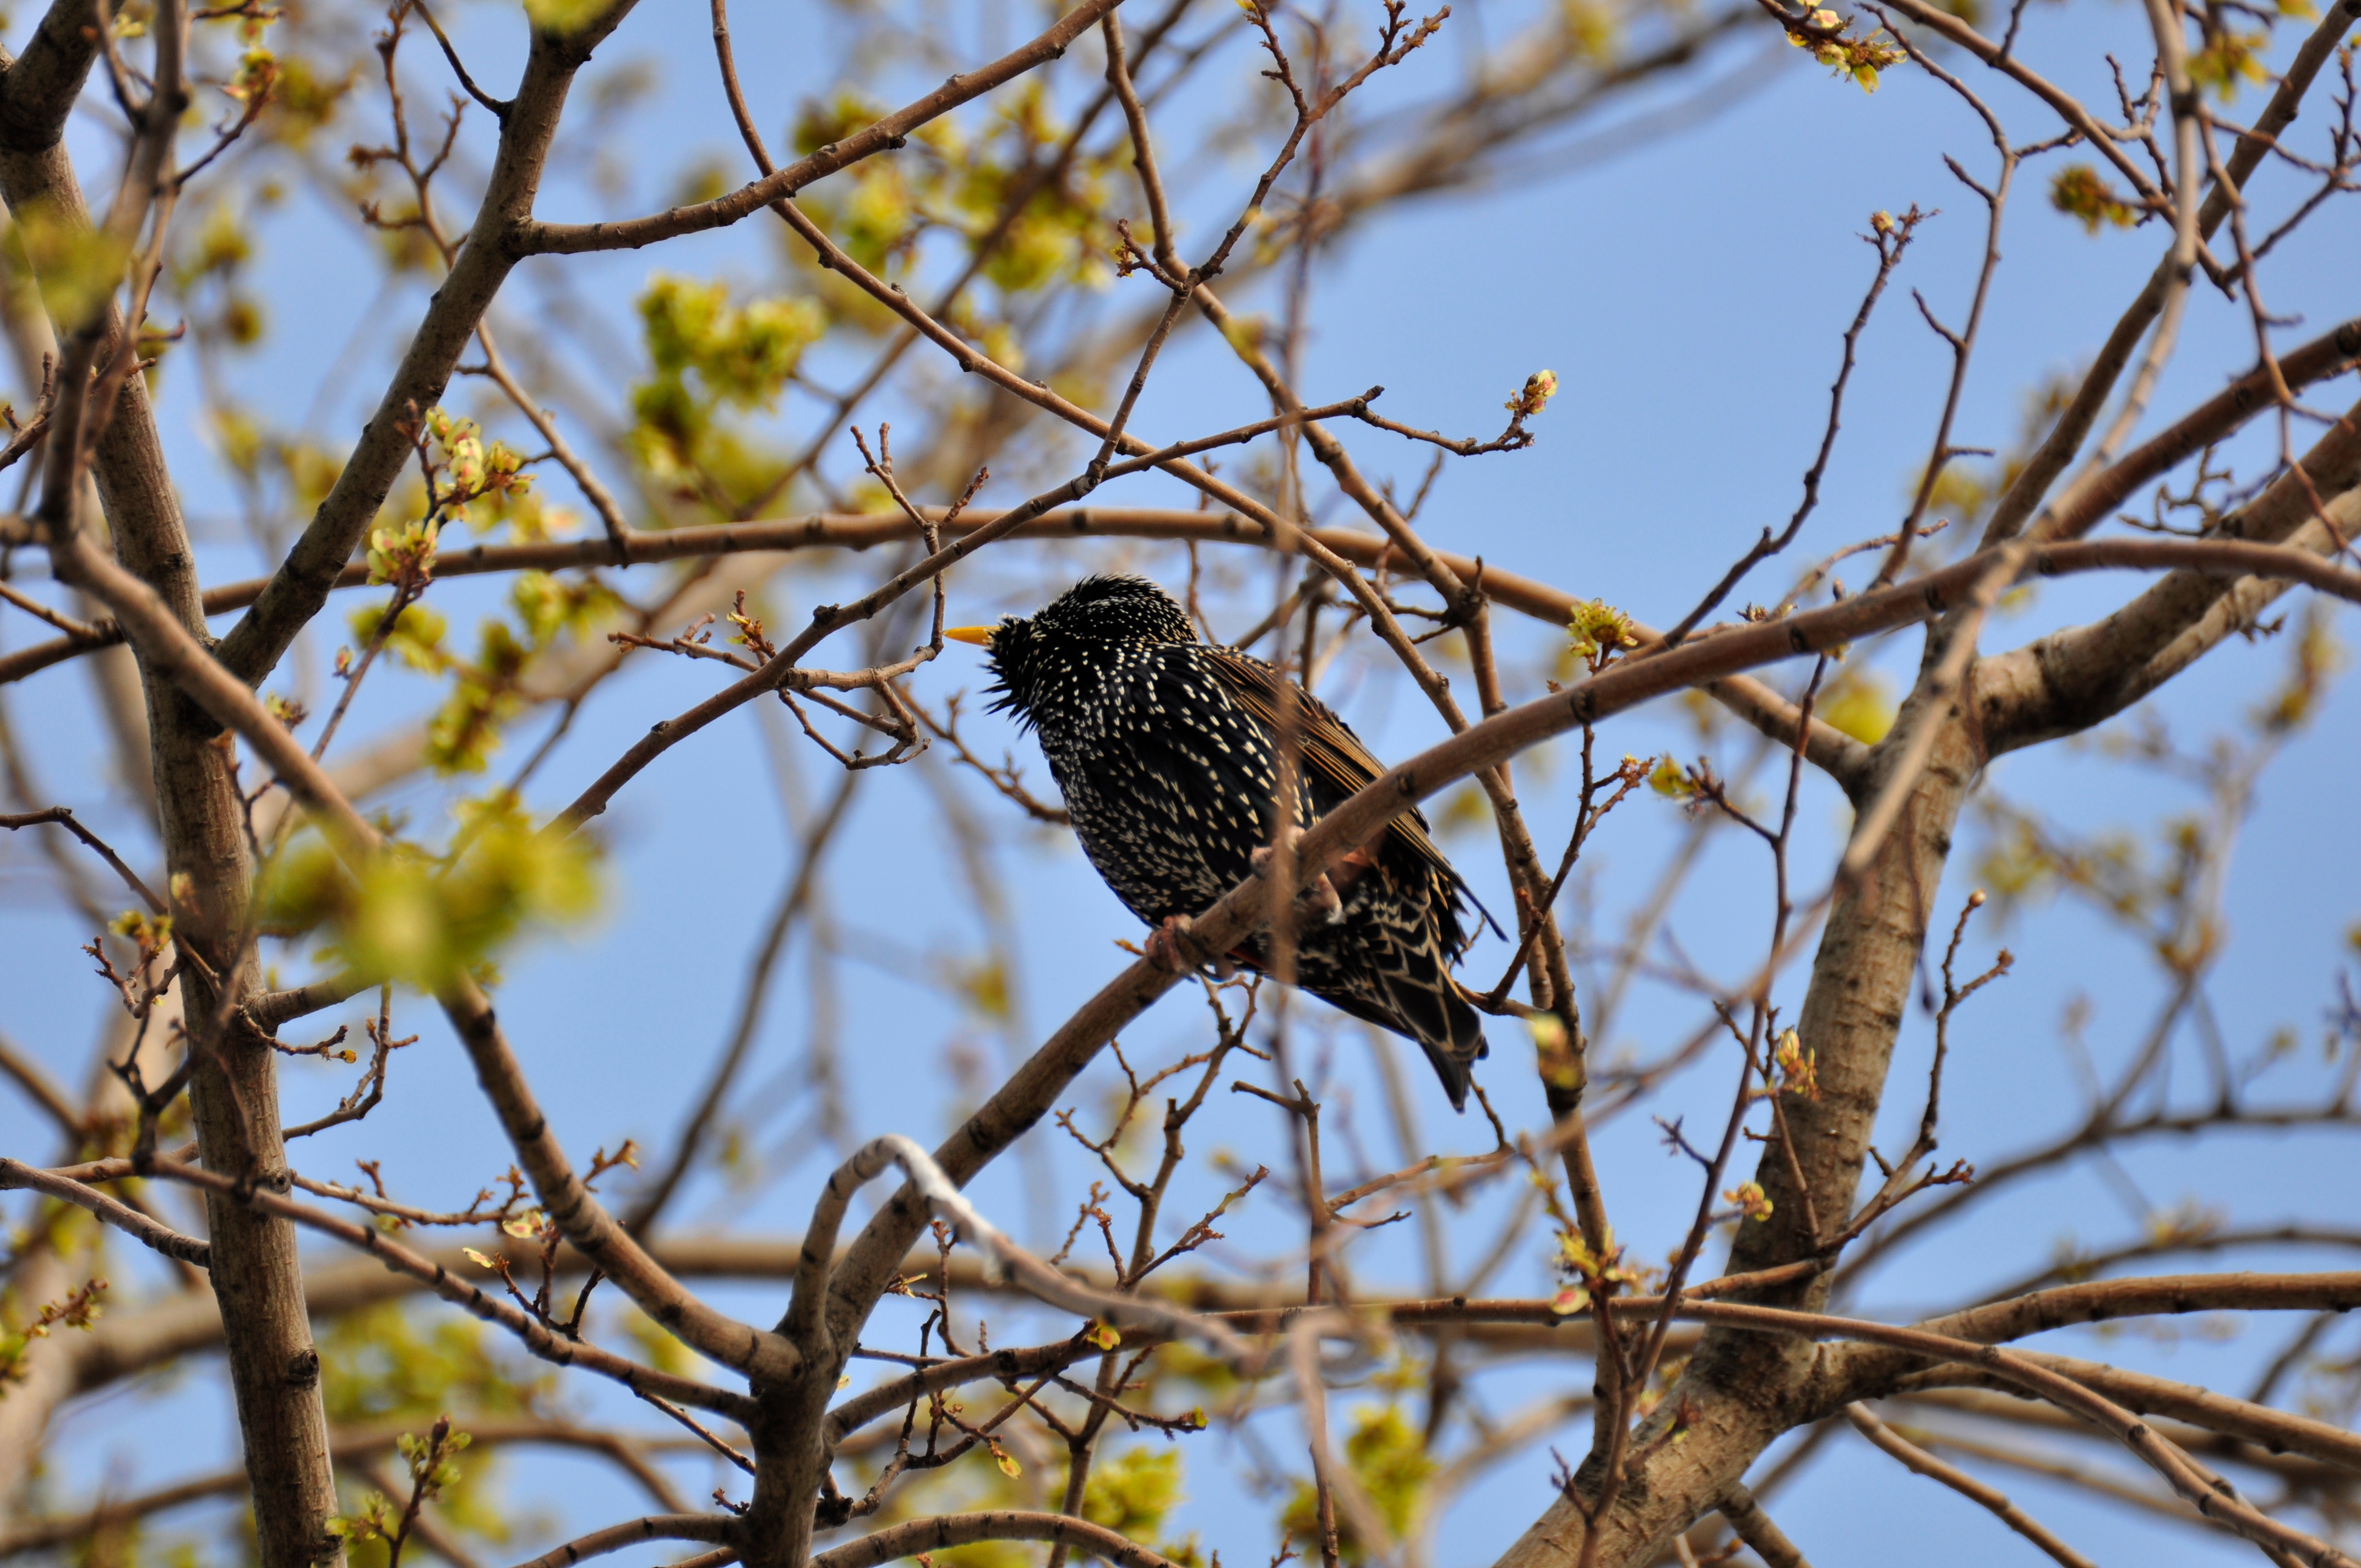
nature, branch, bird, flower, wildlife, autumn, fauna, vertebrate, finch, old world flycatcher, perching bird